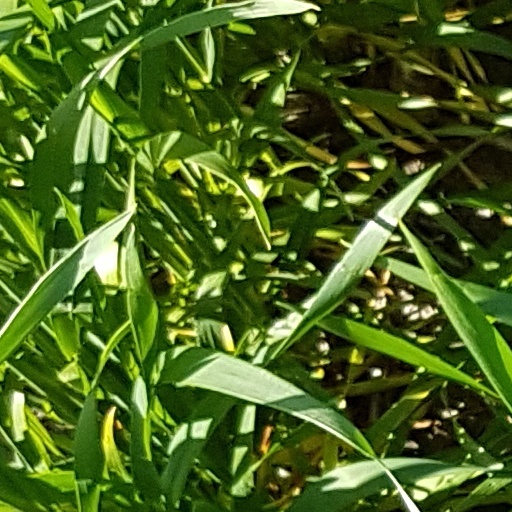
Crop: wheat